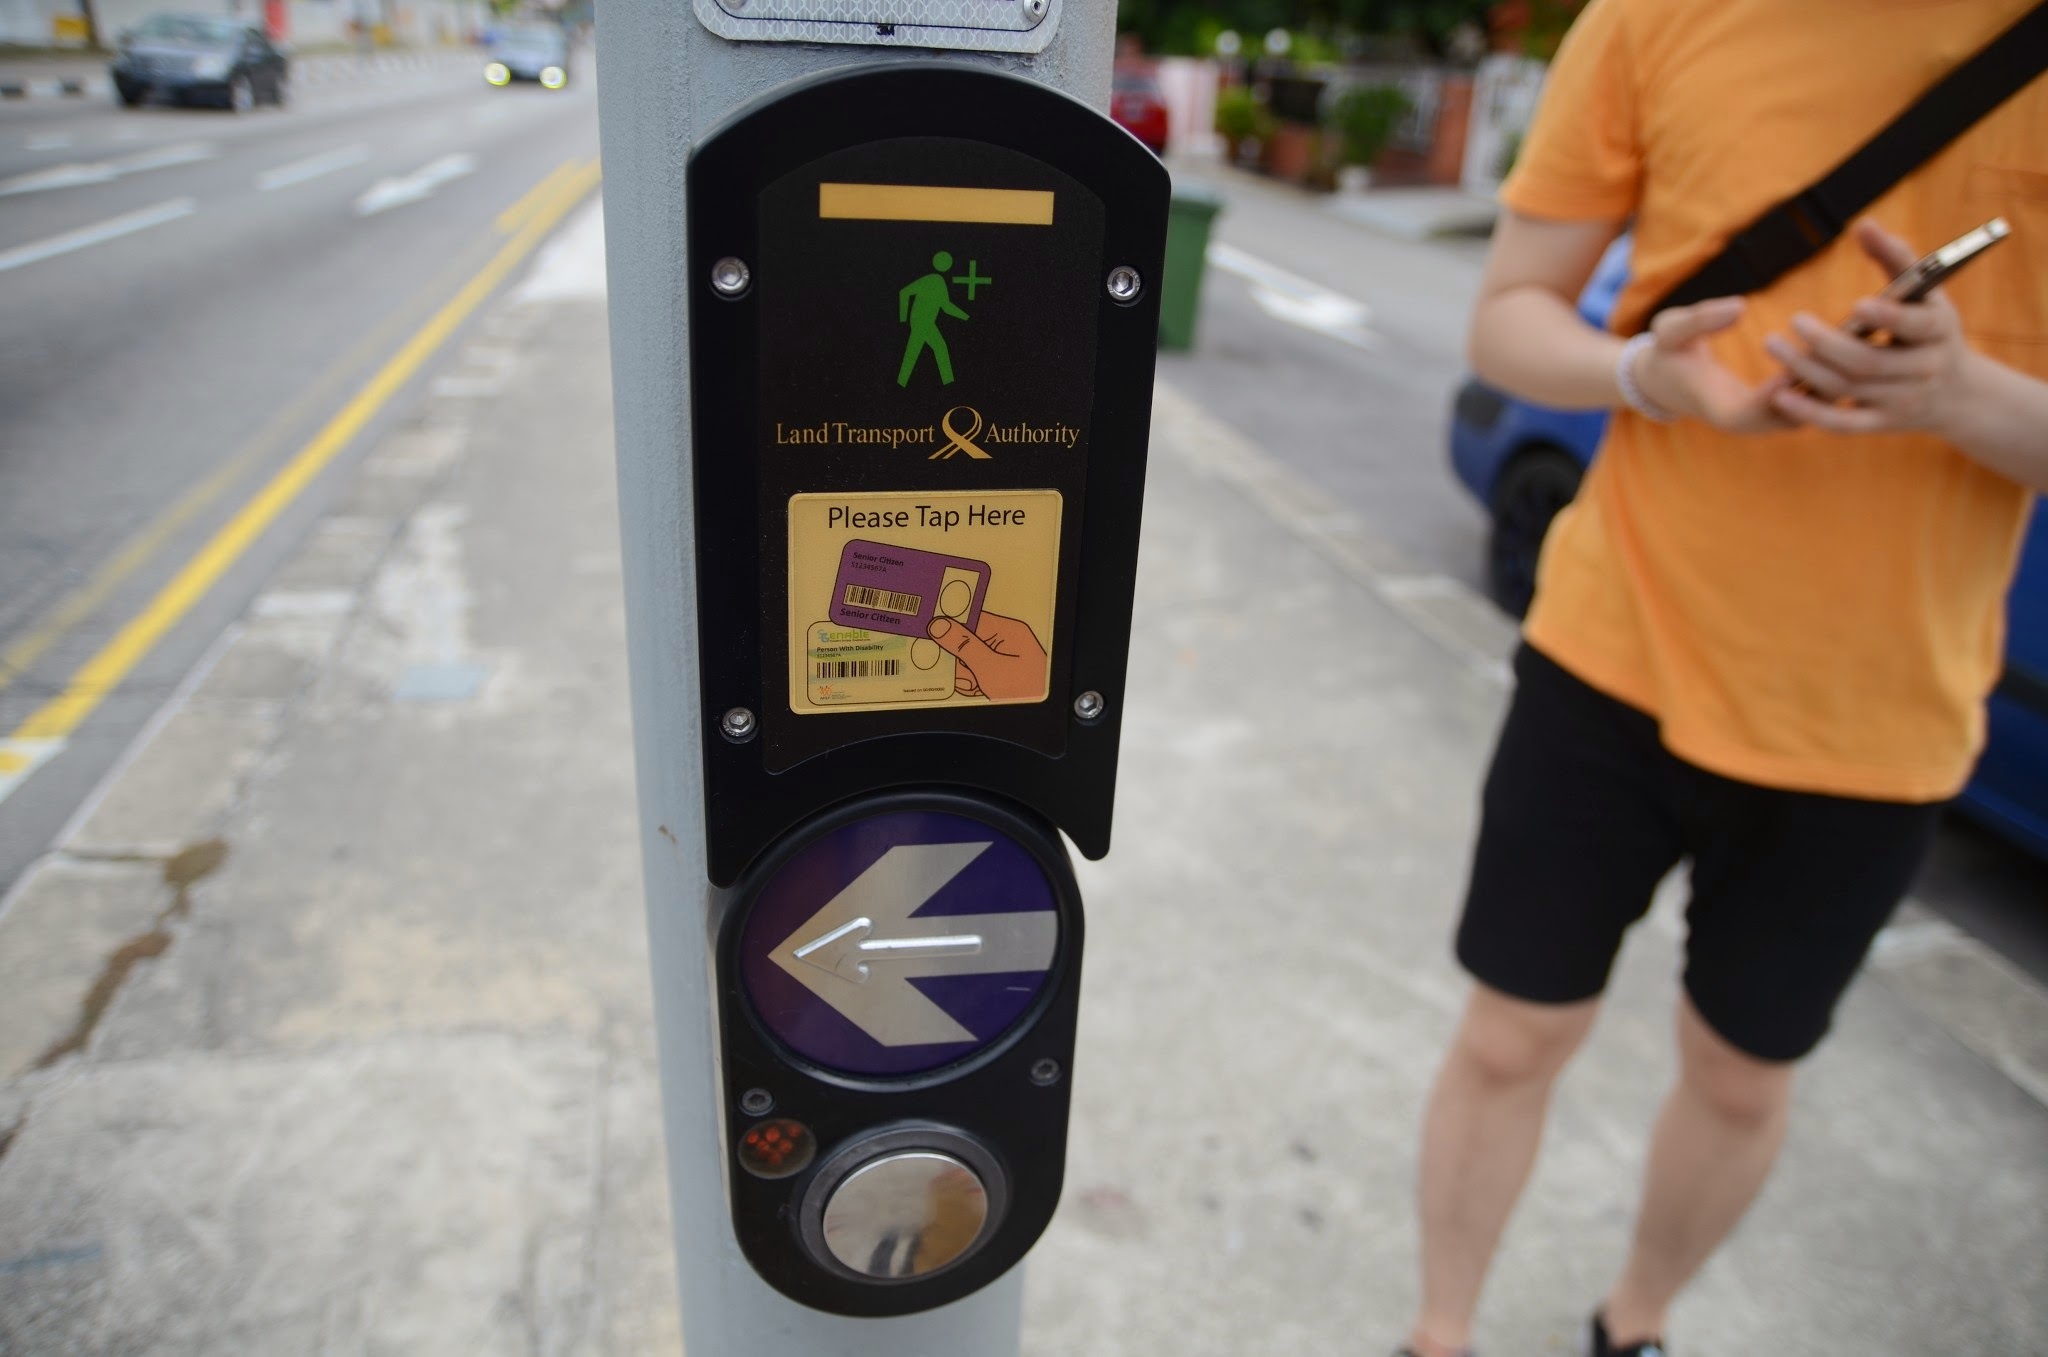
pedestrian, technology, street, recreation, vehicle, modern, singapore, voyage, technique, pedestrian crossing